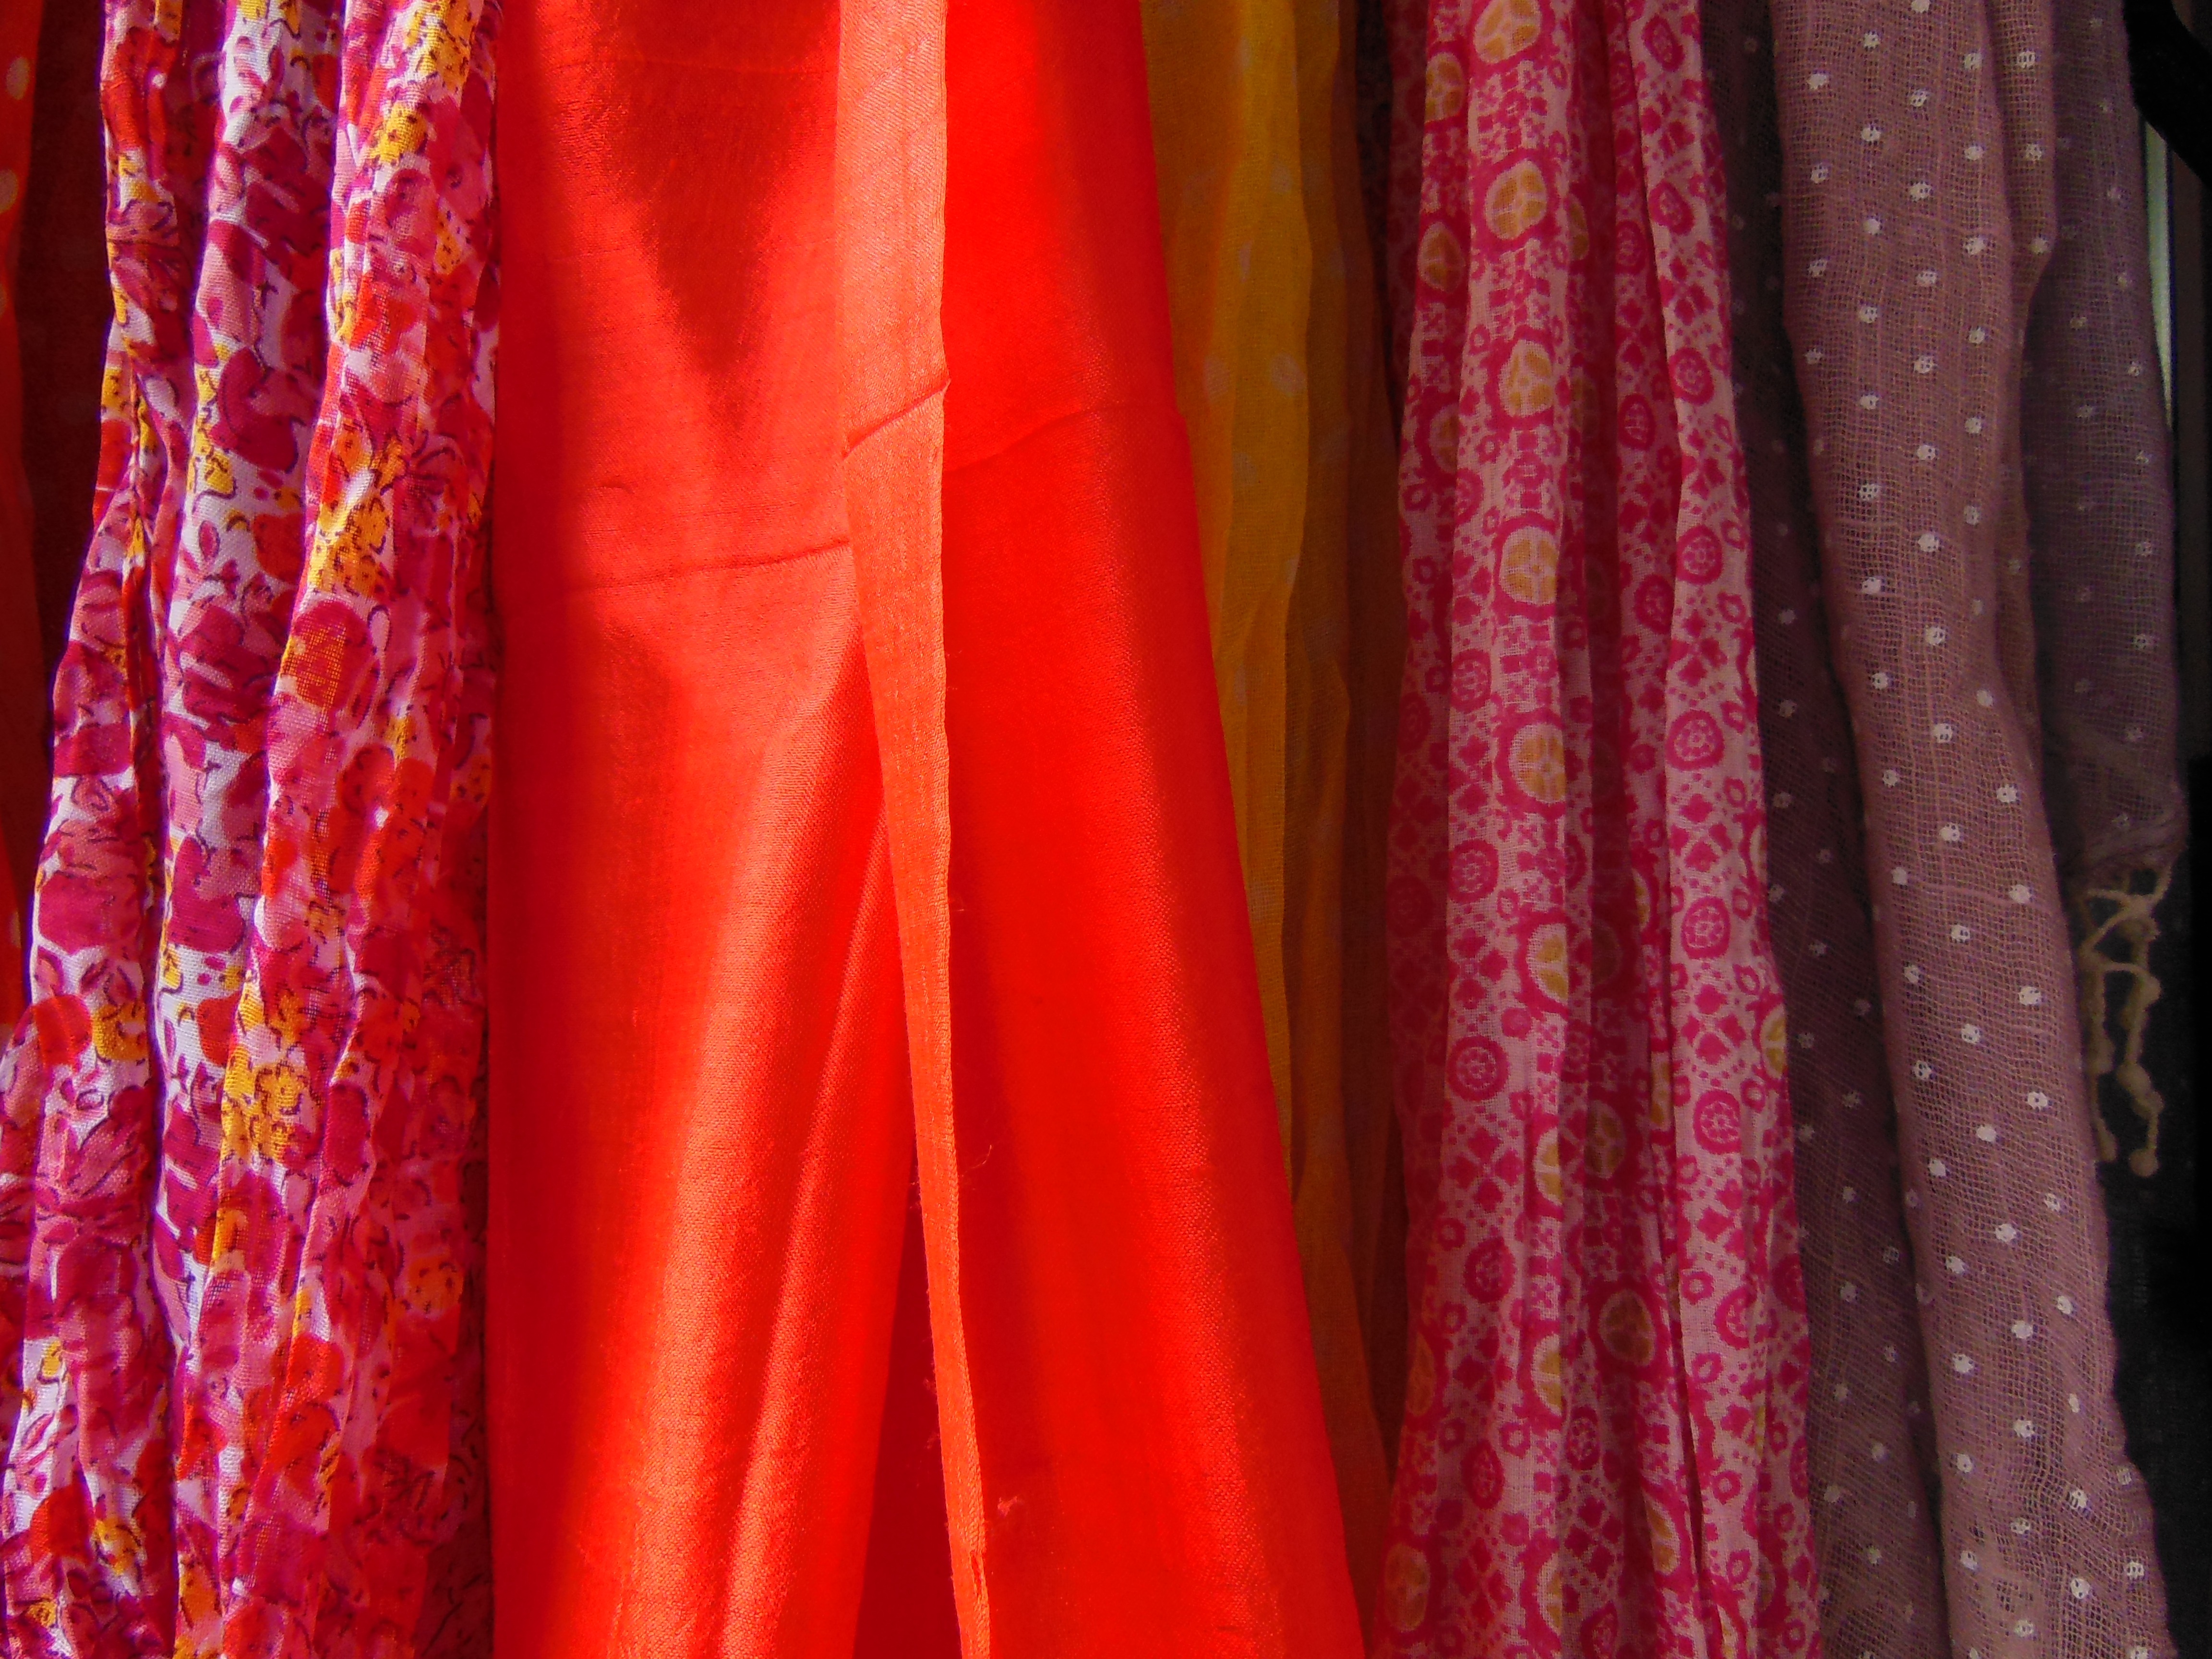
white, floral, orange, red, color, curtain, clothing, shopping, colorful, pink, material, interior design, textile, background, dress, sari, magenta, gown, polkadot, scarves, patterned, formal wear, window treatment, single coloured, dusty purple